Arthur Hesketh Groom

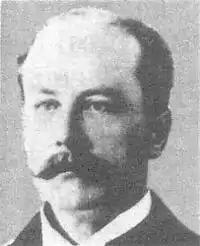
Arthur Hesketh Groom

Arthur Hesketh Groom (1846–1918) was the founder of the Kobe Golf Club, Japan's first golf club. Groom came to Japan in 1868 and became a long-term resident of Kobe. He was a known outdoorsman and mountaineer, and it is his appreciation for the local mountains near Kobe and a lament that golf was unavailable in Japan that led him and a group of friends to found the Club.